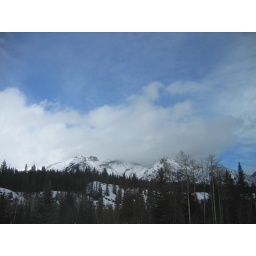
More blue sky by Canmore.